Rape of the Sword

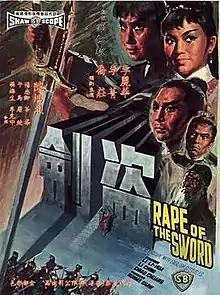
Film poster

Rape of the Sword is a 1967 Hong Kong "wuxia" film directed by Yueh Feng and produced by the Shaw Brothers Studio, starring Li Li-hua, Lee Ching, Chan Hung-lit, Kiu Chong and Tien Feng.